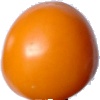
Label: Tomato Yellow 1